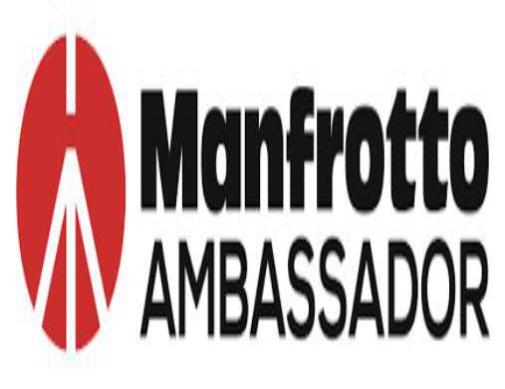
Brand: manfrotto
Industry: Electronic